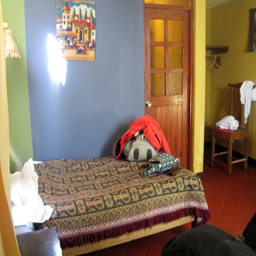
A bedroom with a tile floor painted blue
A bed in a bedroom next to a wooden door.
A bed with a backpack and purse on top of it.
A single bed in room with a green and blue wall.
An orange jacket atop a sports bag in a colorful bedroom.